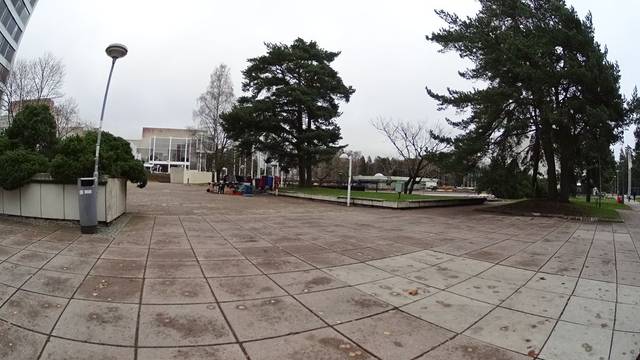
Region: Finland
Coordinates: 60.177, 24.805